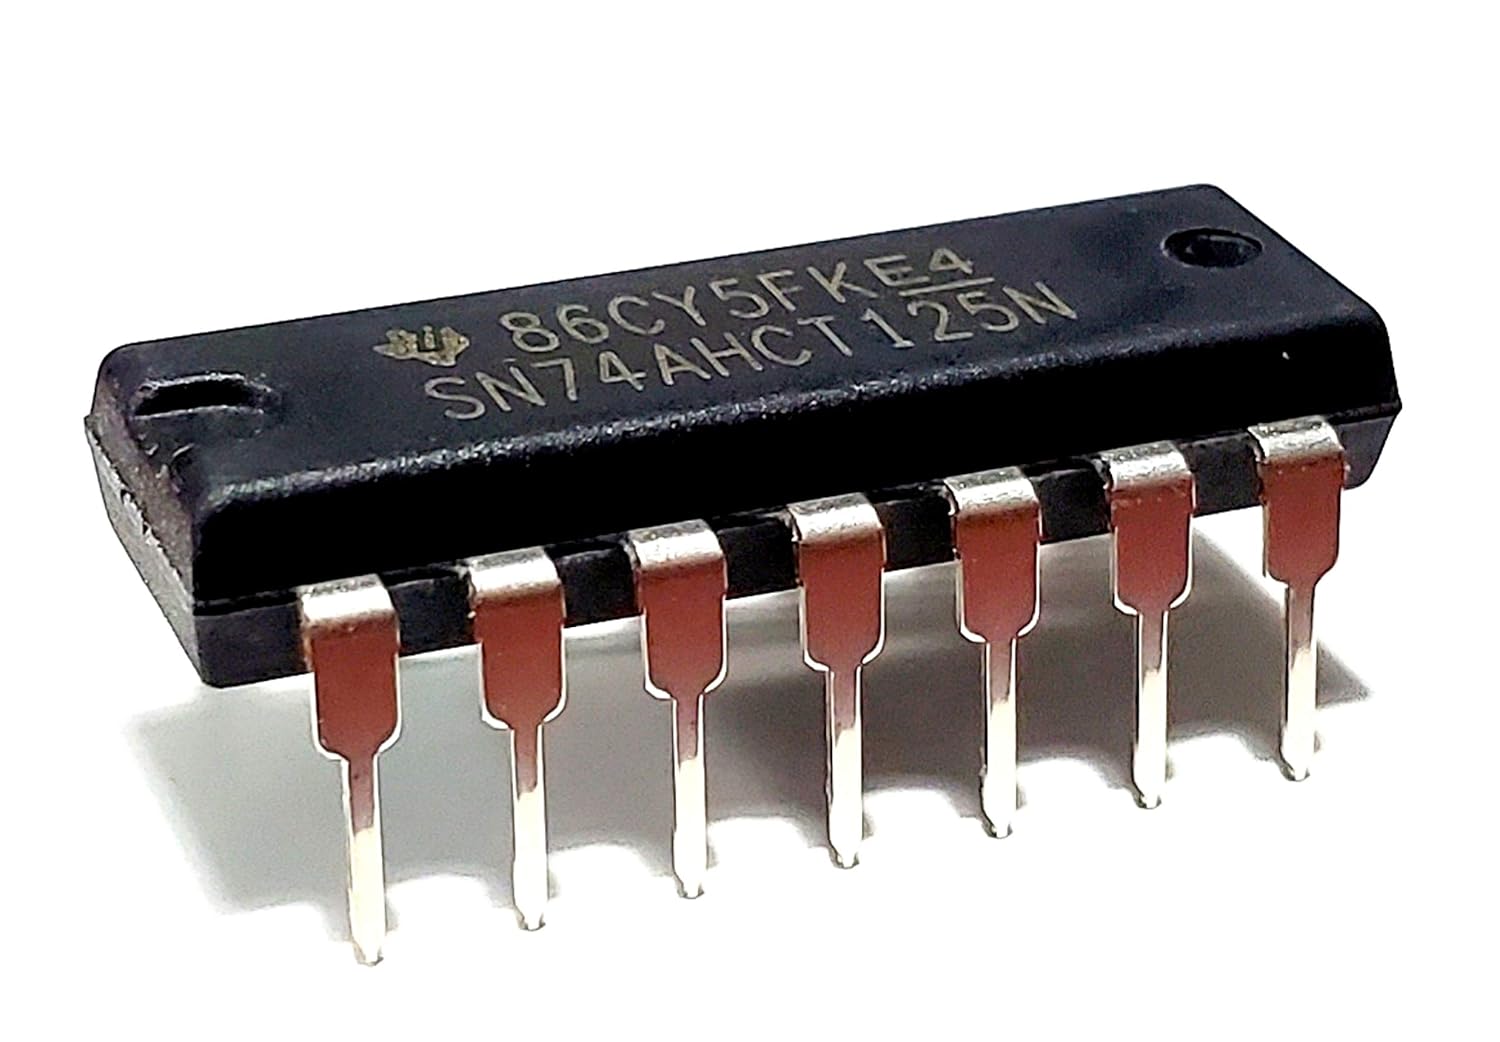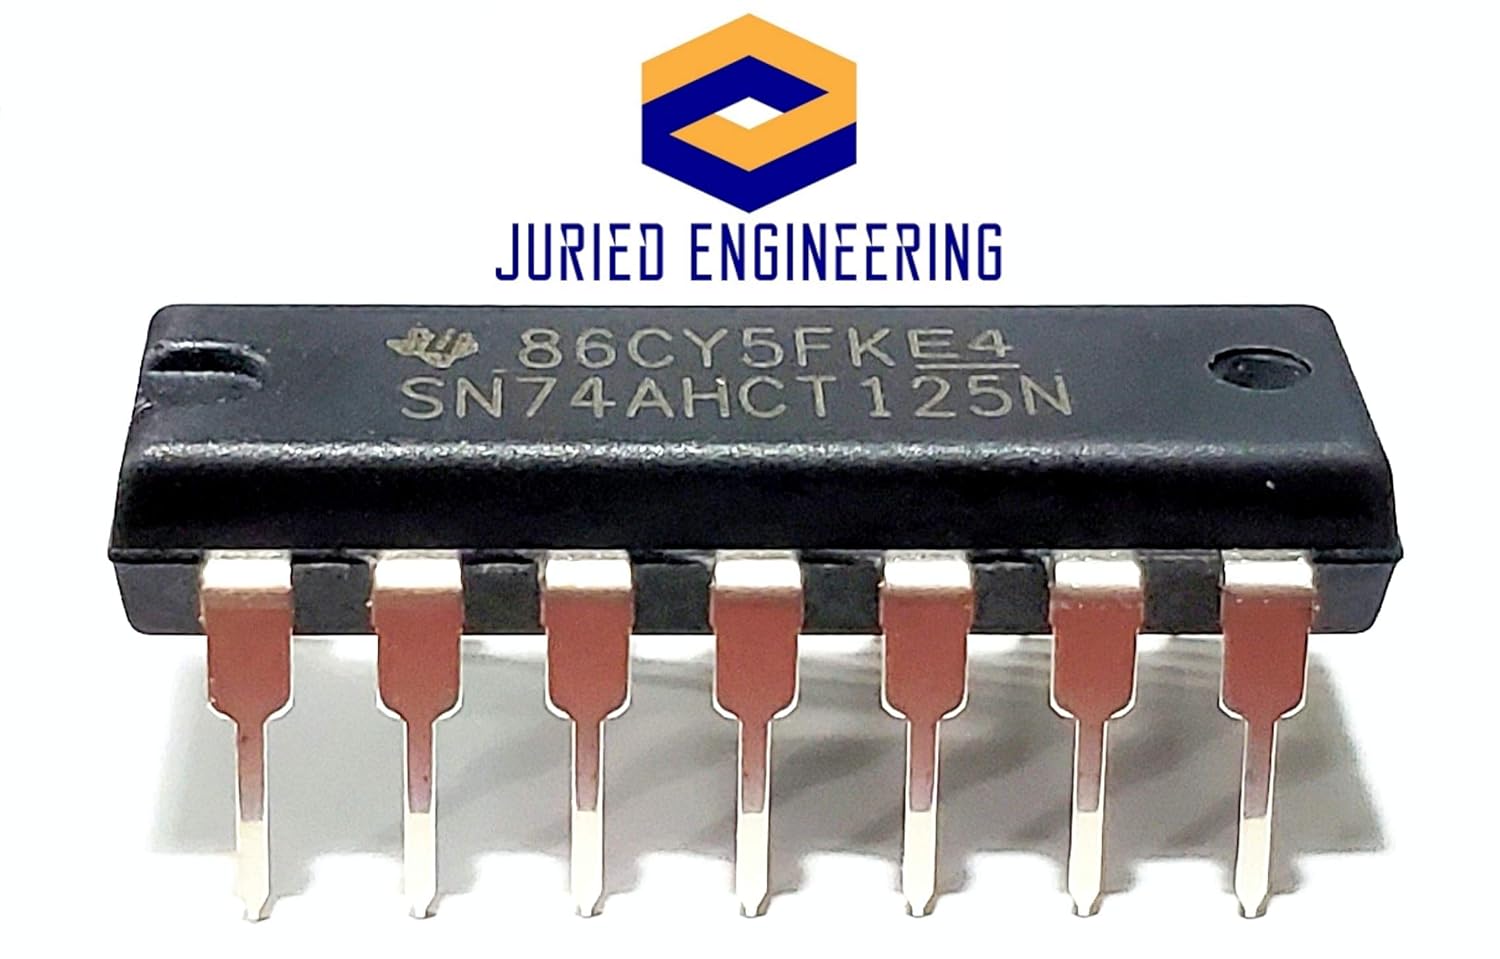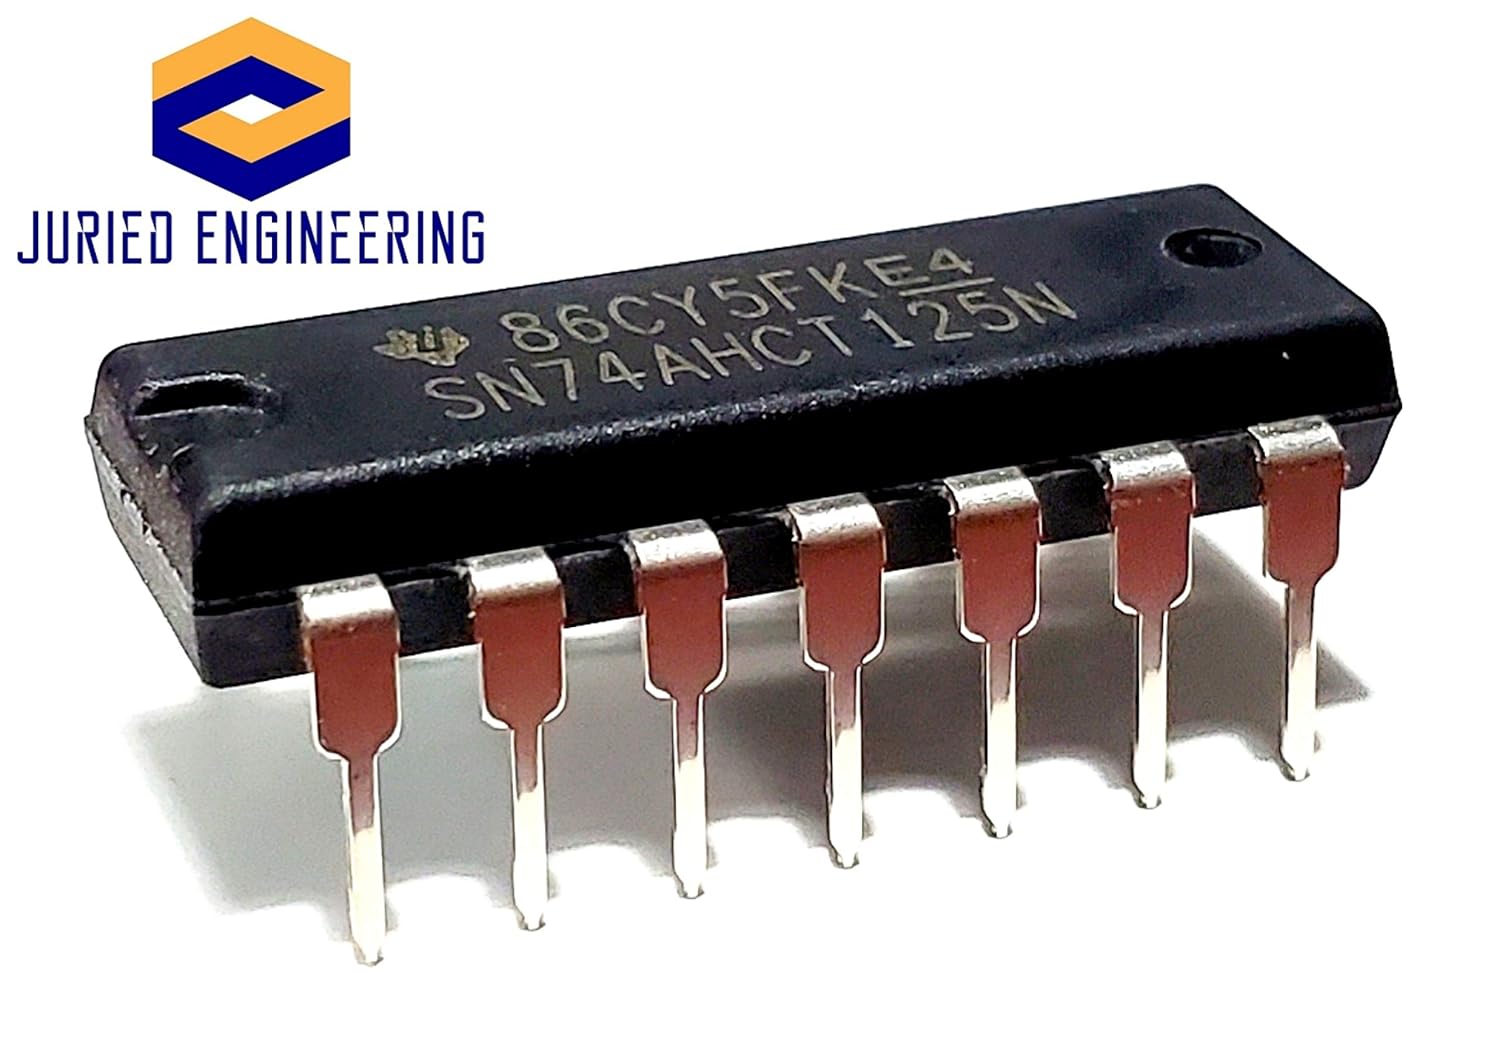
Juried Engineering SN74AHCT125N SN74AHCT125 74AHCT125 Quadruple Bus Buffer Gates with 3-State Outputs Breadboard-Friendly IC DIP-14 (Pack of 5)
Category: Industrial & Scientific
The ’AHCT125 devices are quadruple bus buffer gates featuring independent line drivers with 3-state outputs. Each output is disabled when the associated output-enable (OE)\ input is high. When OE\ is low, the respective gate passes the data from the A input to its Y output.  To ensure the high-impedance state during power up or power down, OE\ should be tied to VCC through a pullup resistor; the minimum value of the resistor is determined by the current-sinking capability of the driver. "Level shifting chips let you connect 3V and 5V devices together safely. This chip is particularly good at converting 3V logic up to 5V. This is in demand especially when connecting some 3V devices such as the Teensy 3 to NeoPixels! Just power the 74AHCT125 with 5V, it will detect 3V logic properly. You can also use it to connect 5V logic out to 3V logic in, that's when you want to power the 74AHCT125 with 3V, it can safely read 5V logic on the input pins."
Features: Quadruple bus buffer gates featuring independent line drivers with 3-state outputs | Inputs Are TTL-Voltage Compatible | Latch-Up Performance Exceeds 250 mA Per JESD 17 | ESD Protection Exceeds JESD 22 | Example Application: Quad Level-Shifter (3V to 5V)